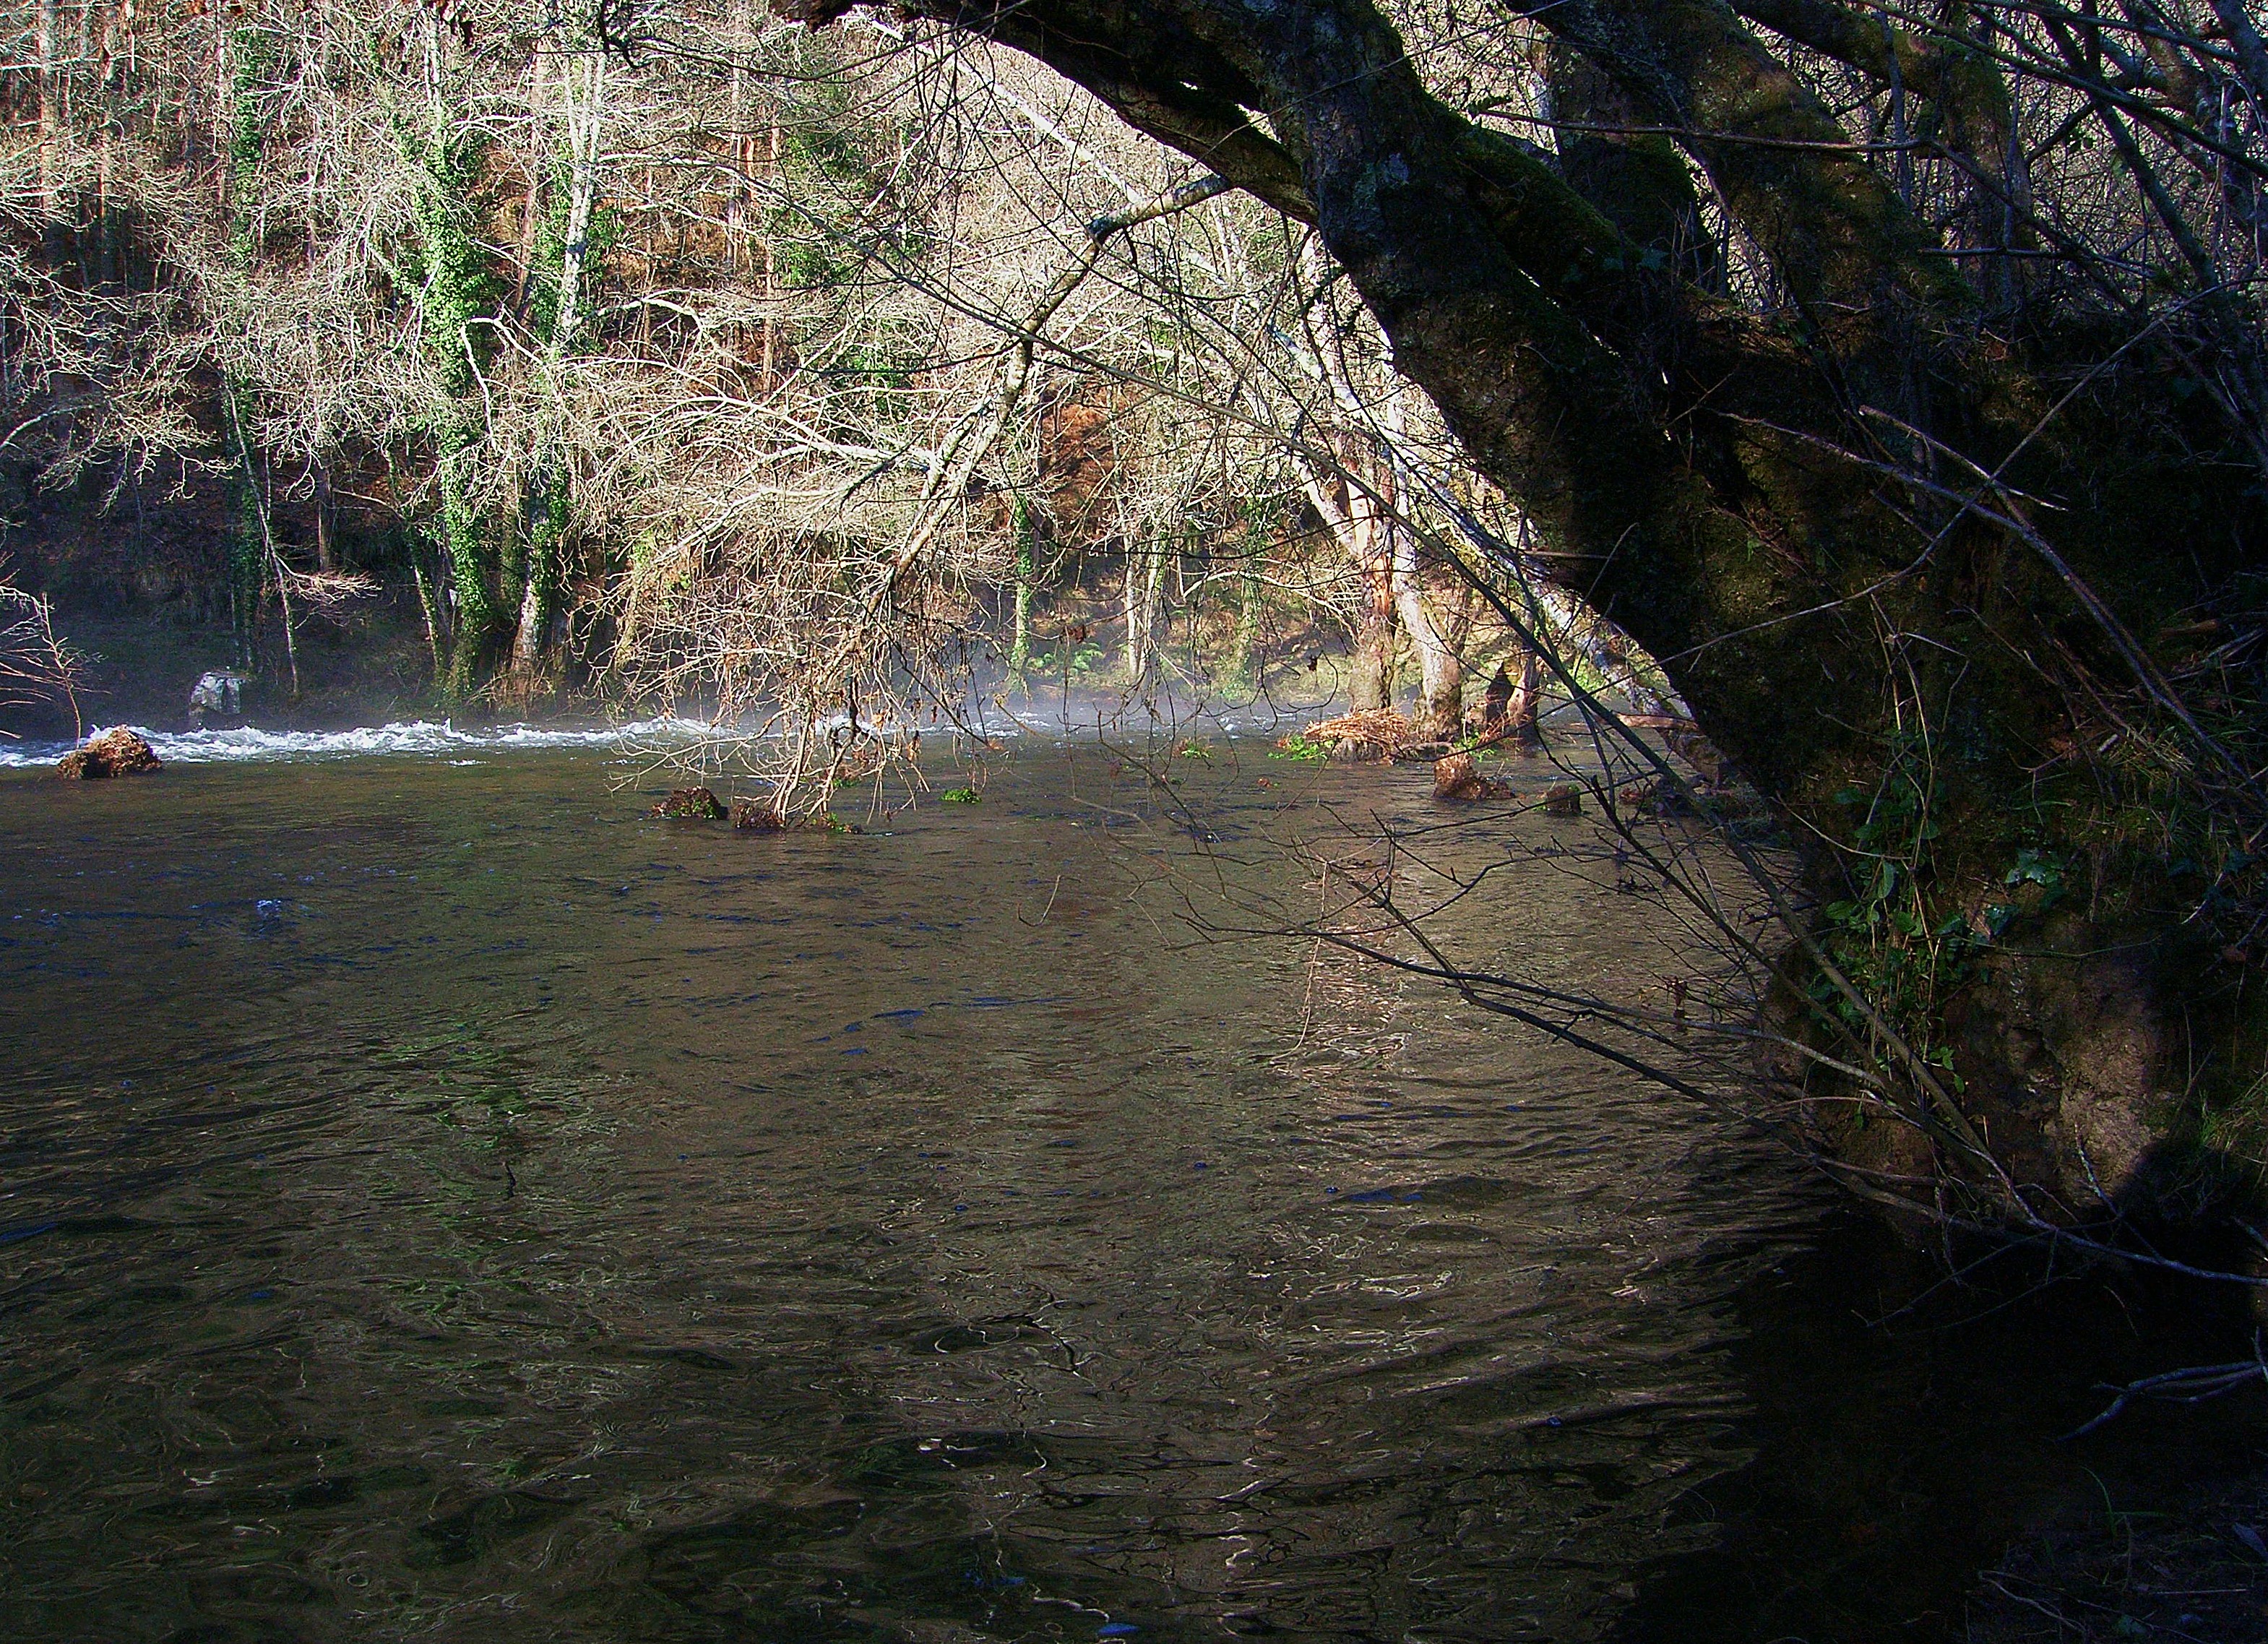
tree, water, nature, creek, wilderness, lake, river, stream, reflection, rapid, waterway, body of water, ggl1, recreational fishing